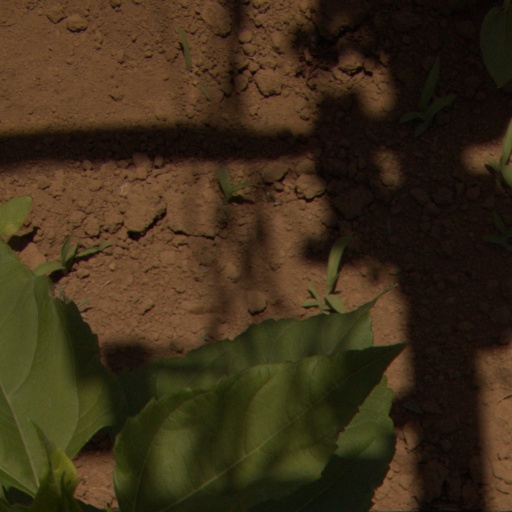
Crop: Jerusalem artichoke